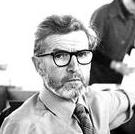
Age: 58